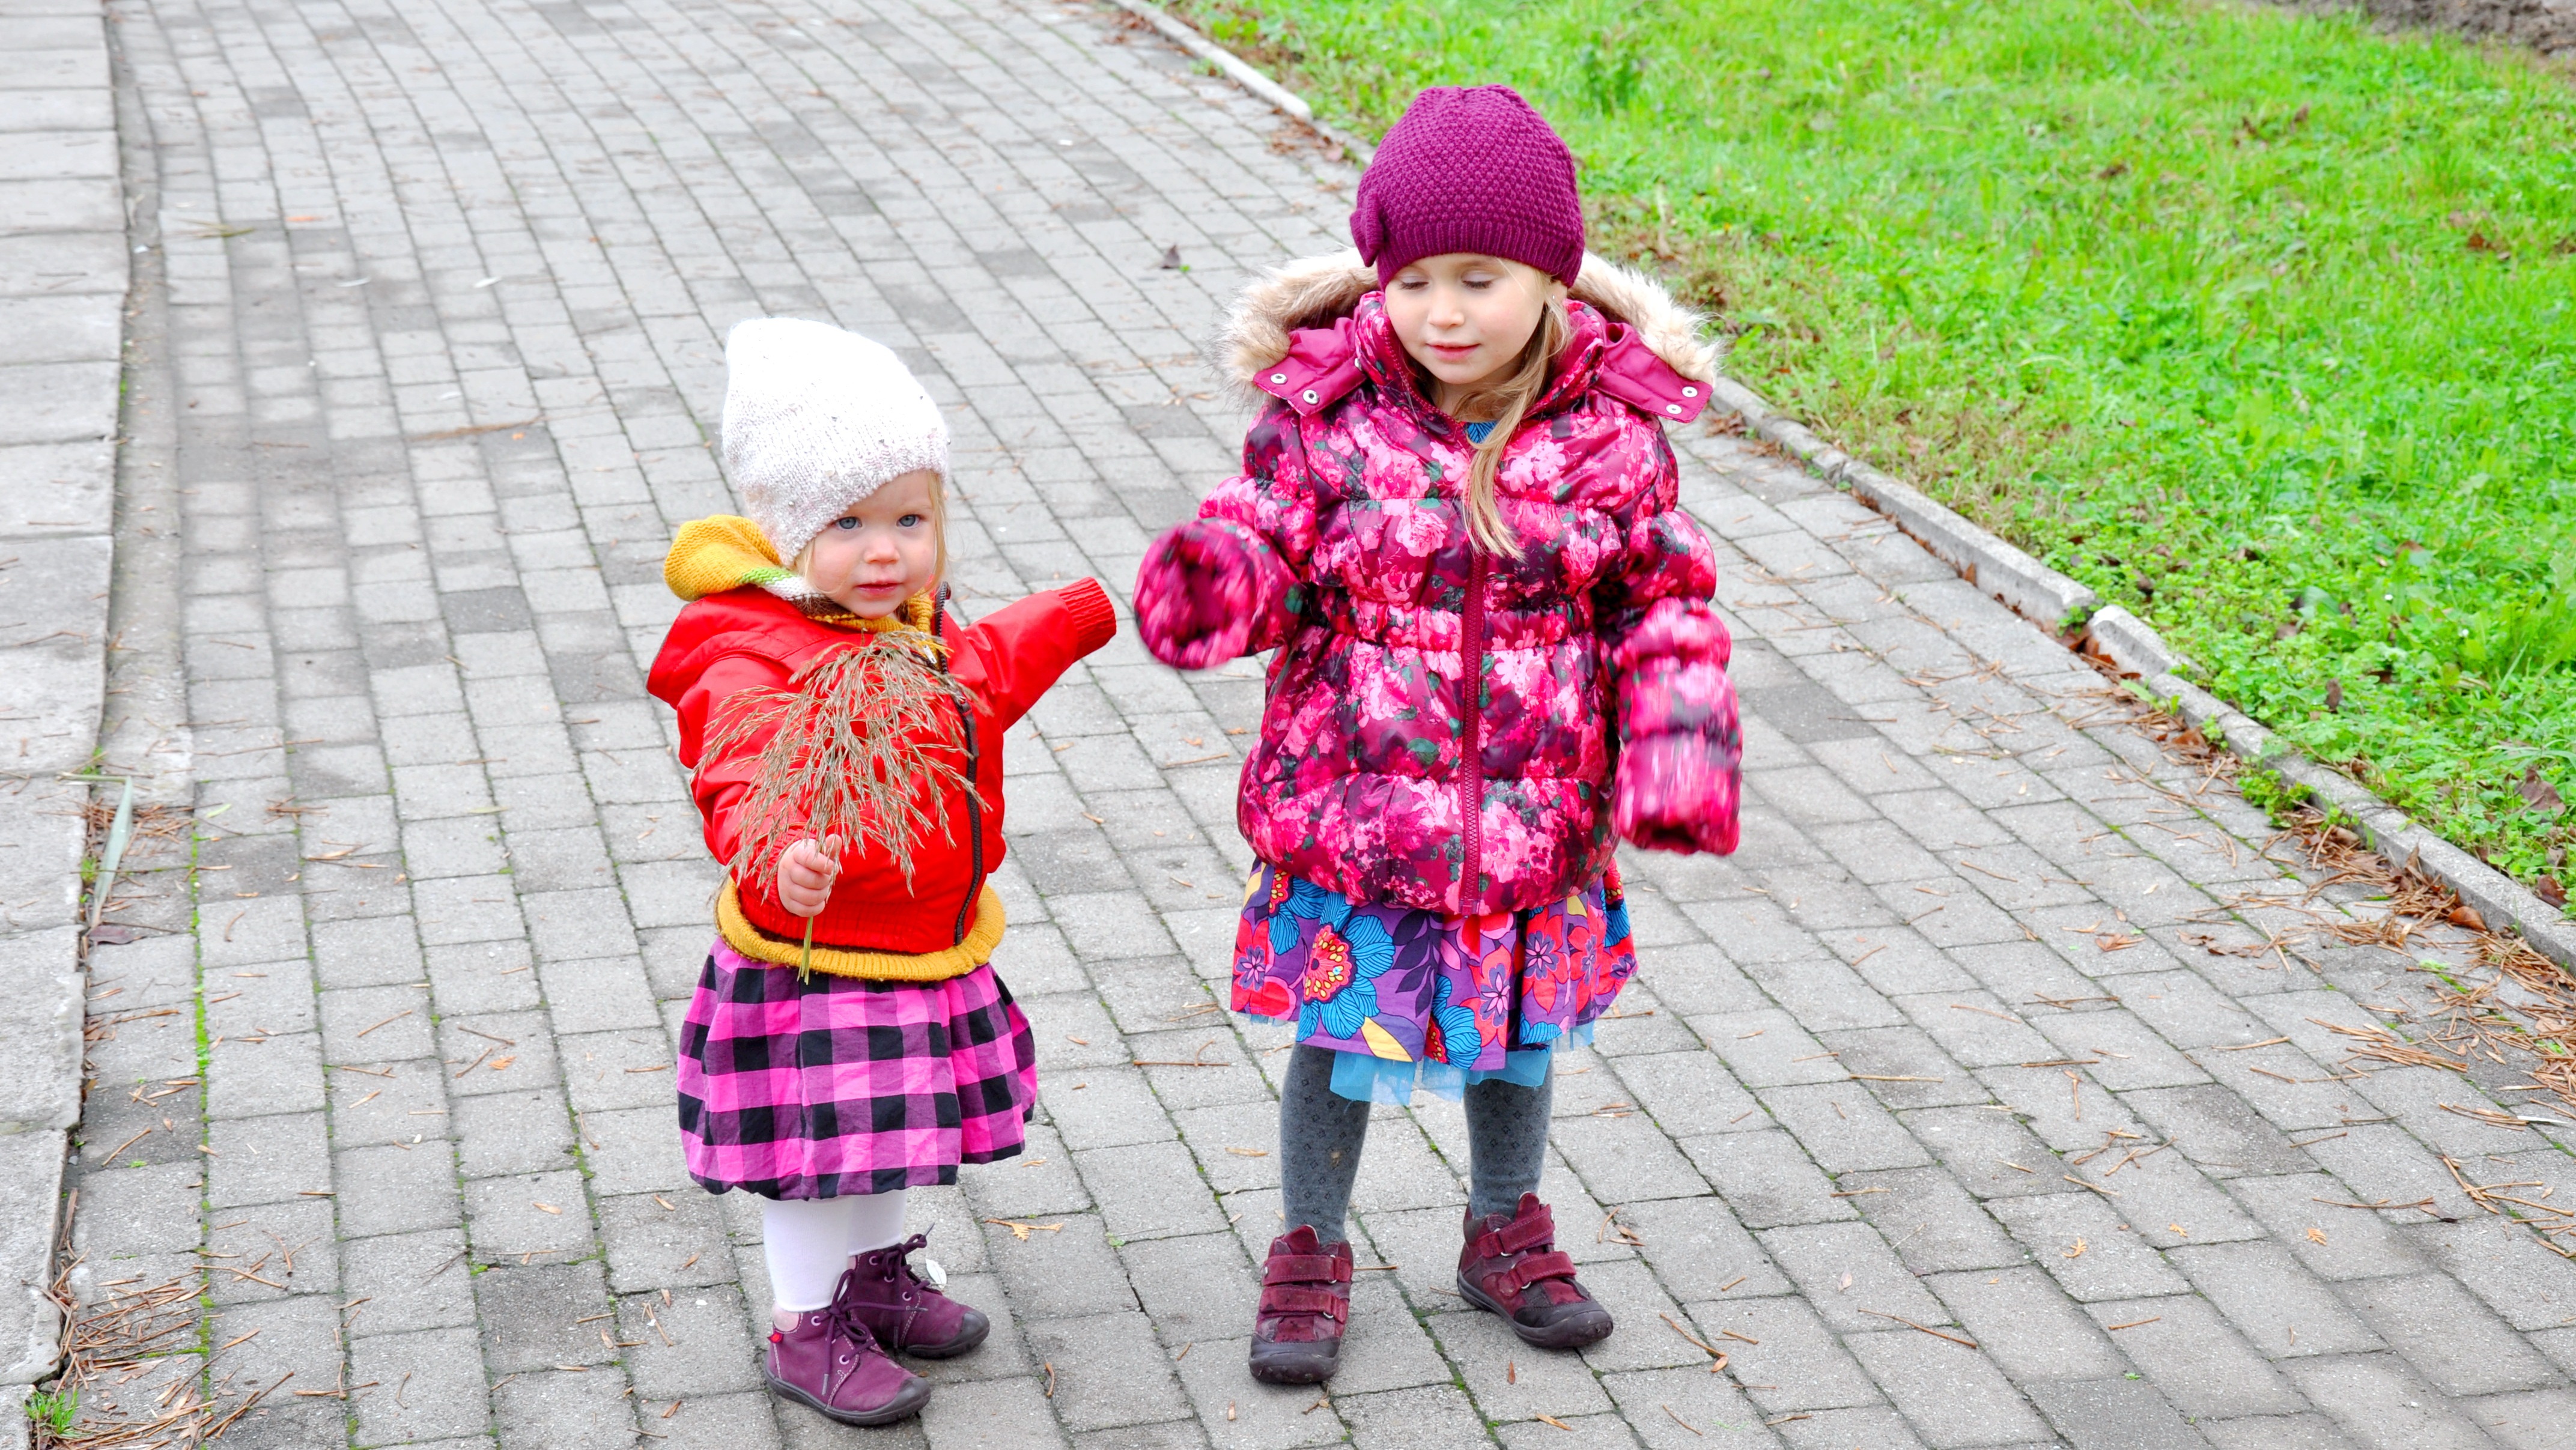
people, girl, road, cute, pattern, spring, child, clothing, children, dress, toddler, costume, brothers